31st Air Division

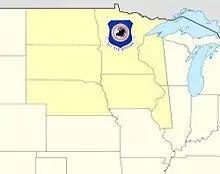
31st Air Division ADC AOR 1950–1960

Assigned to Air Defense Command (ADC) for most of its existence, the division equipped, administered, trained, and provided combat ready forces within an area covering North Dakota, South Dakota, Nebraska, Minnesota, and other parts of the Midwest. The division participated in numerous live and simulated exercises such as Creek Chief, Pawnee Knife, and Mandan Hunt.